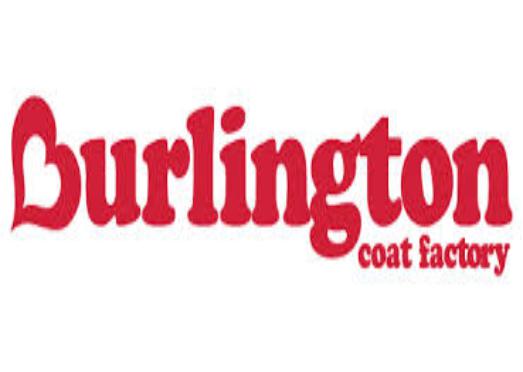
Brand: Burlington Coat Factory
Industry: Clothes